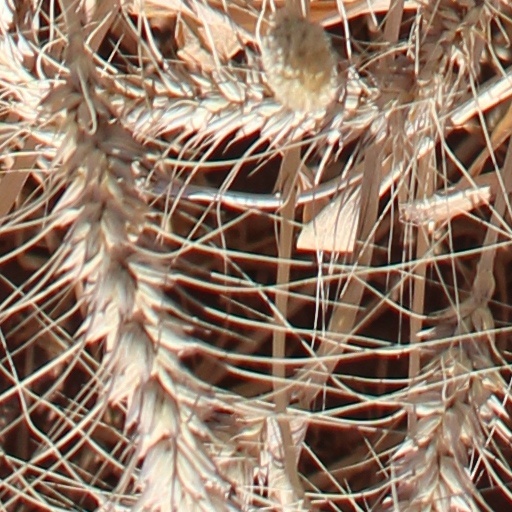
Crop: wheat